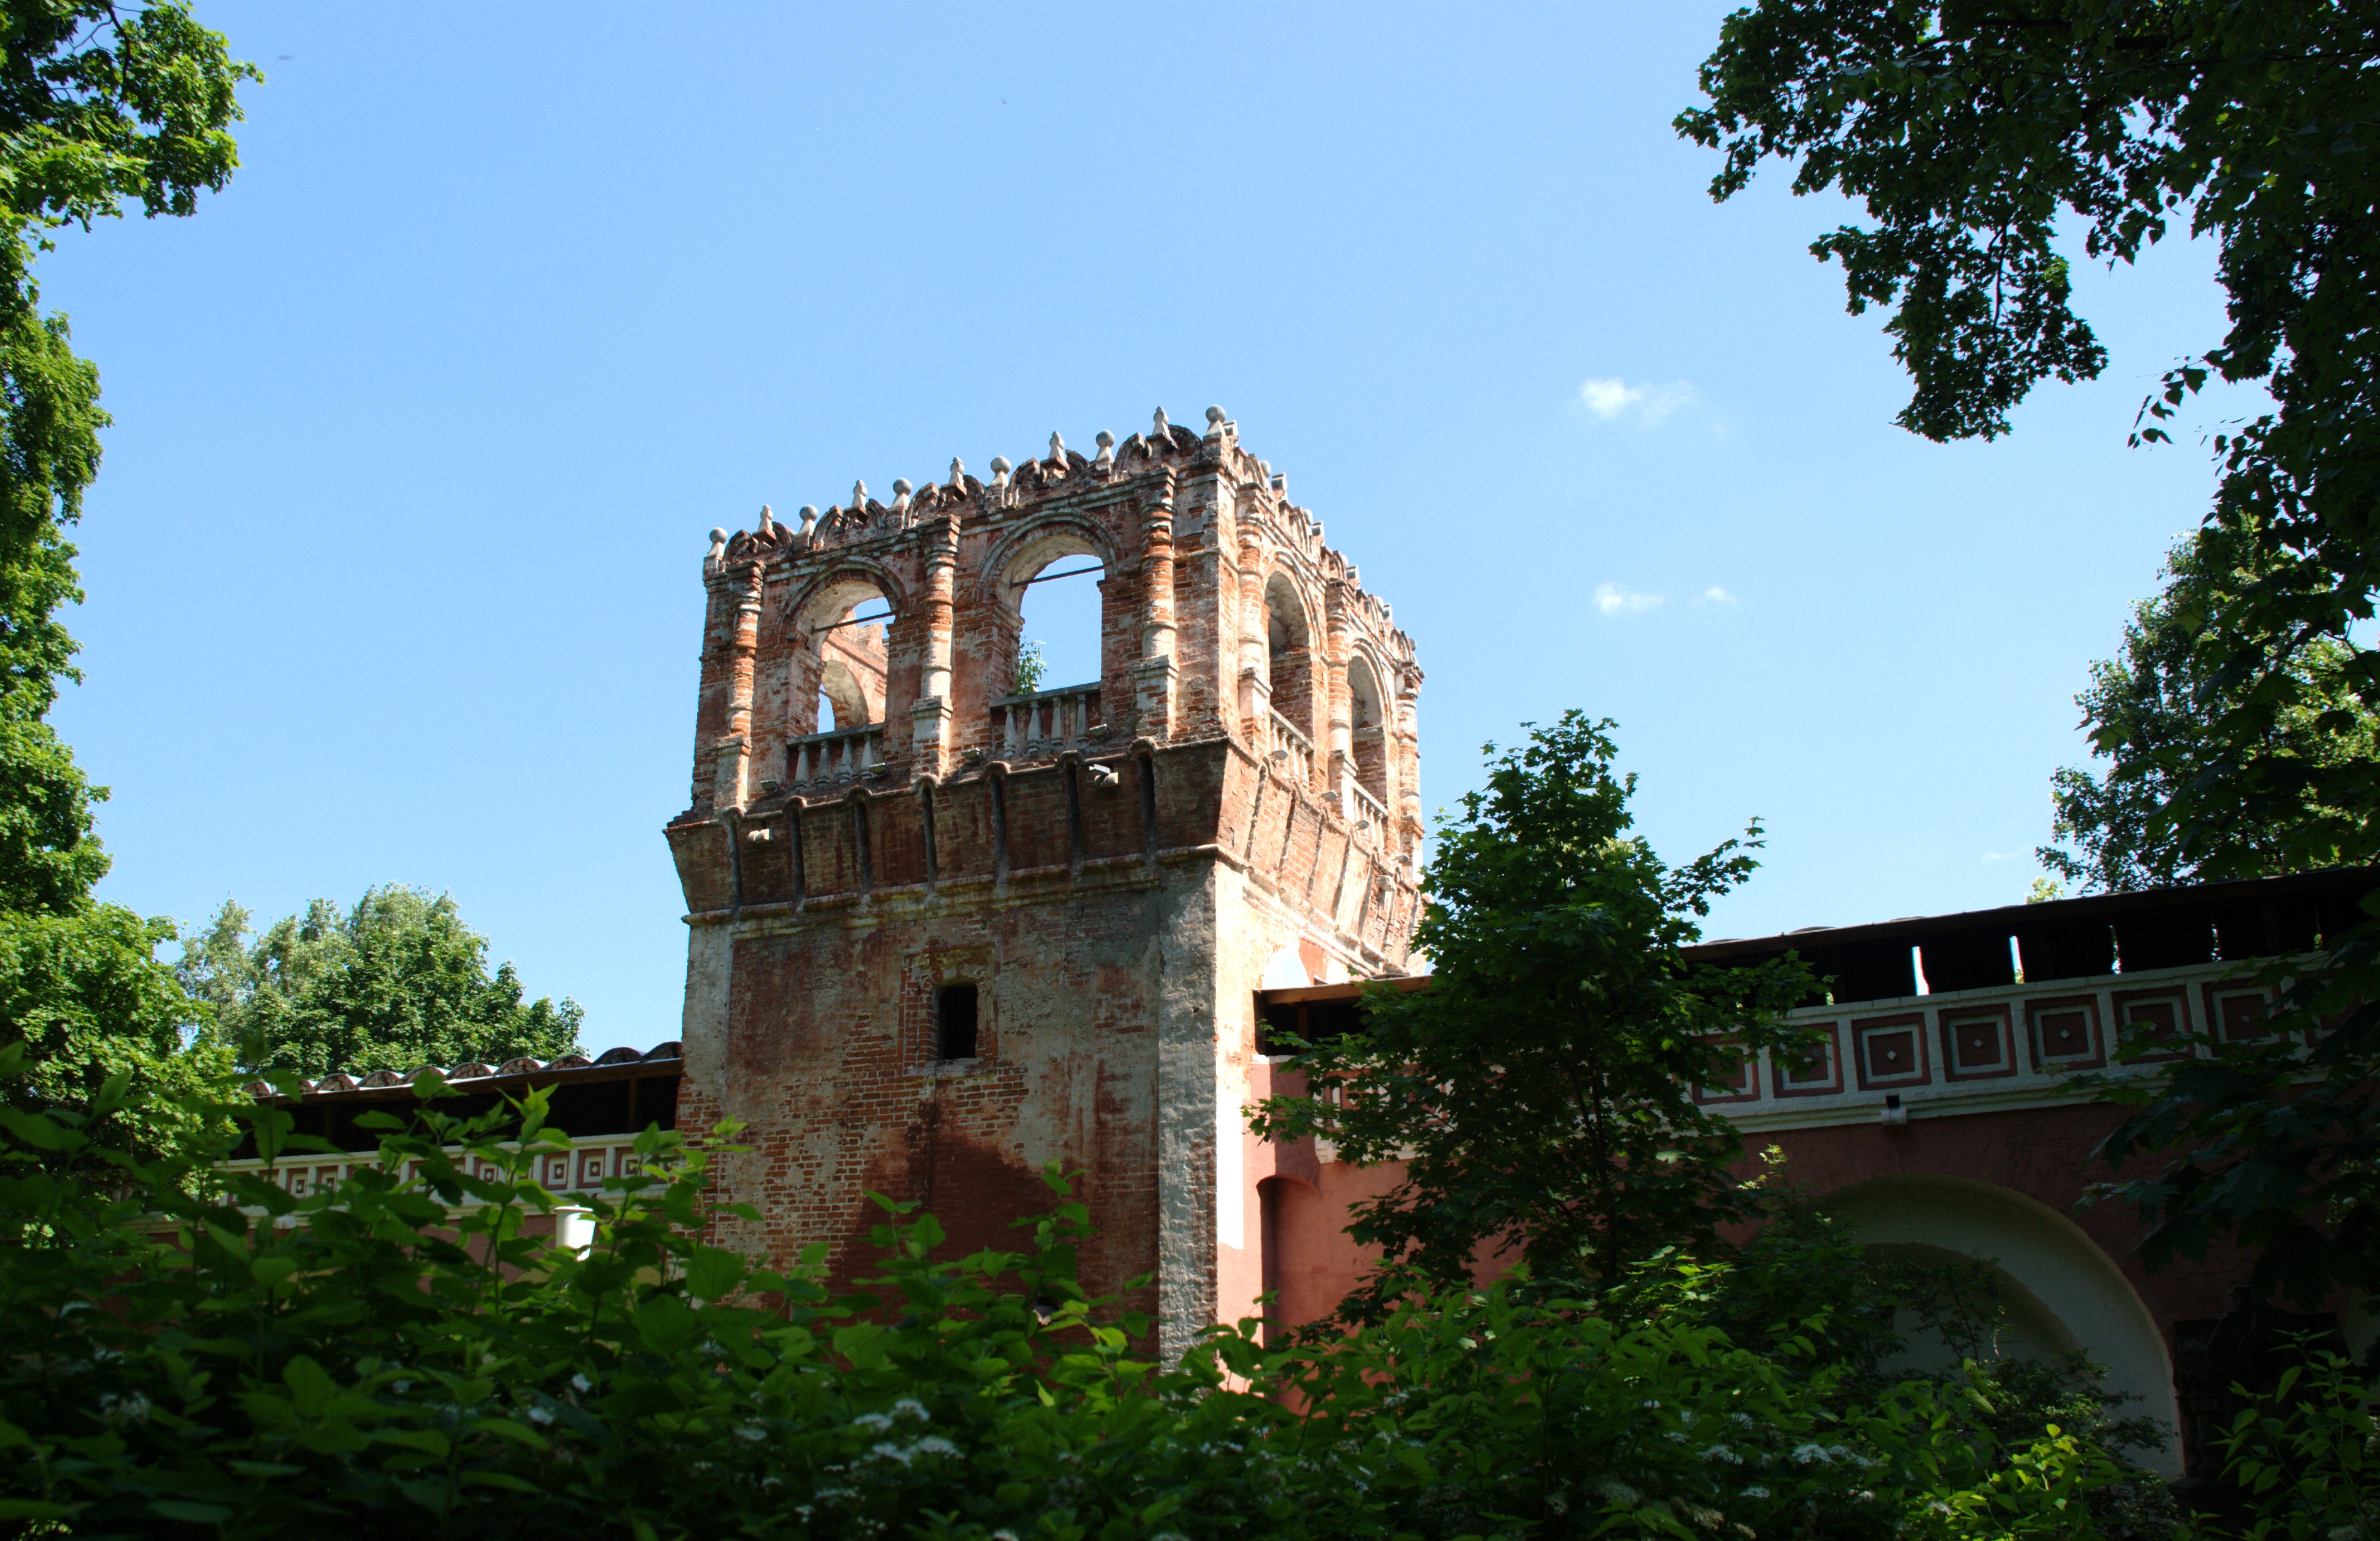
architecture, building, landmark, nikon, place of worship, ruins, monastery, moscow, estate, russia, d80, moskau, fabulous, nikond80, moscou, moscu, ultimateshot, don, donskoy, donskoymonastery, donmonastery, historic site